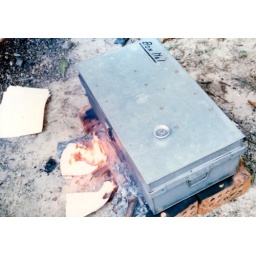
Smoking fish in a galvanized iron box